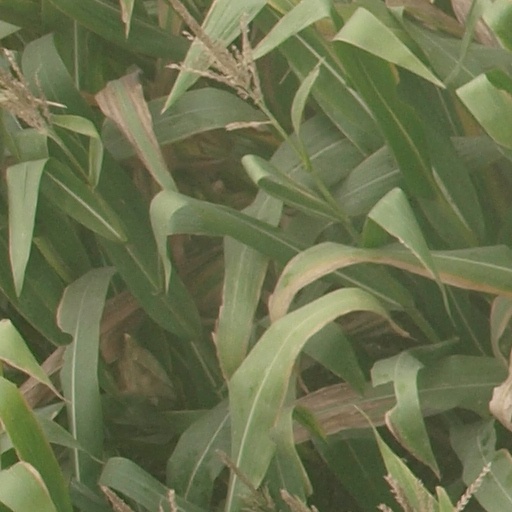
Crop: maize; corn